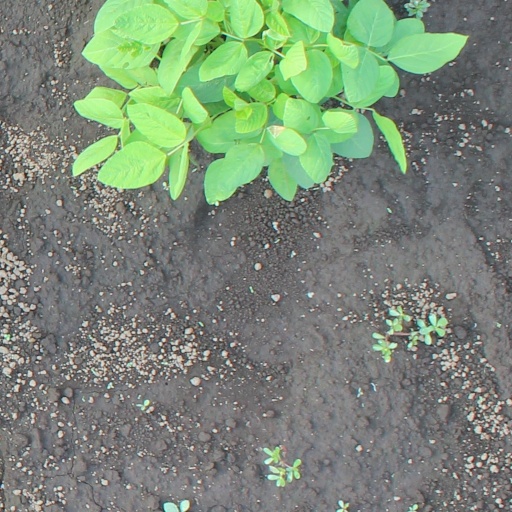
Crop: soybean